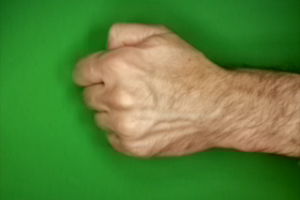
Label: rock